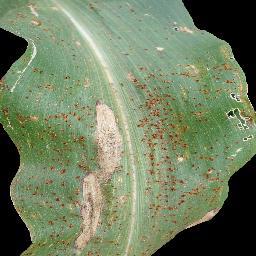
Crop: corn
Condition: (maize)_common_rust